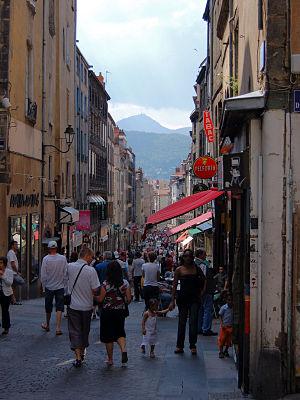
Clermont-Ferrand est une ville située dans le centre de la France, dans la région Auvergne-Rhône-Alpes. Elle est le chef-lieu du département du Puy-de-Dôme et la capitale historique de l'Auvergne. Ses habitants s’appellent les Clermontois.